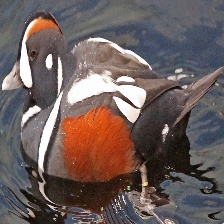
Species: HARLEQUIN DUCK
Scientific name: HISTRIONICUS HISTRIONICUS
ImageNet parent category: drake